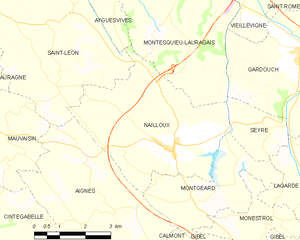
Nailloux est une commune française située dans le département de la Haute-Garonne, en région Occitanie.